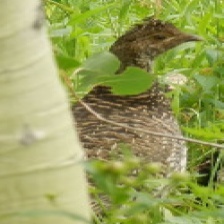
Species: BLUE GROUSE
Scientific name: DENDRAGAPUS OBSCURUS
ImageNet parent category: black_grouse